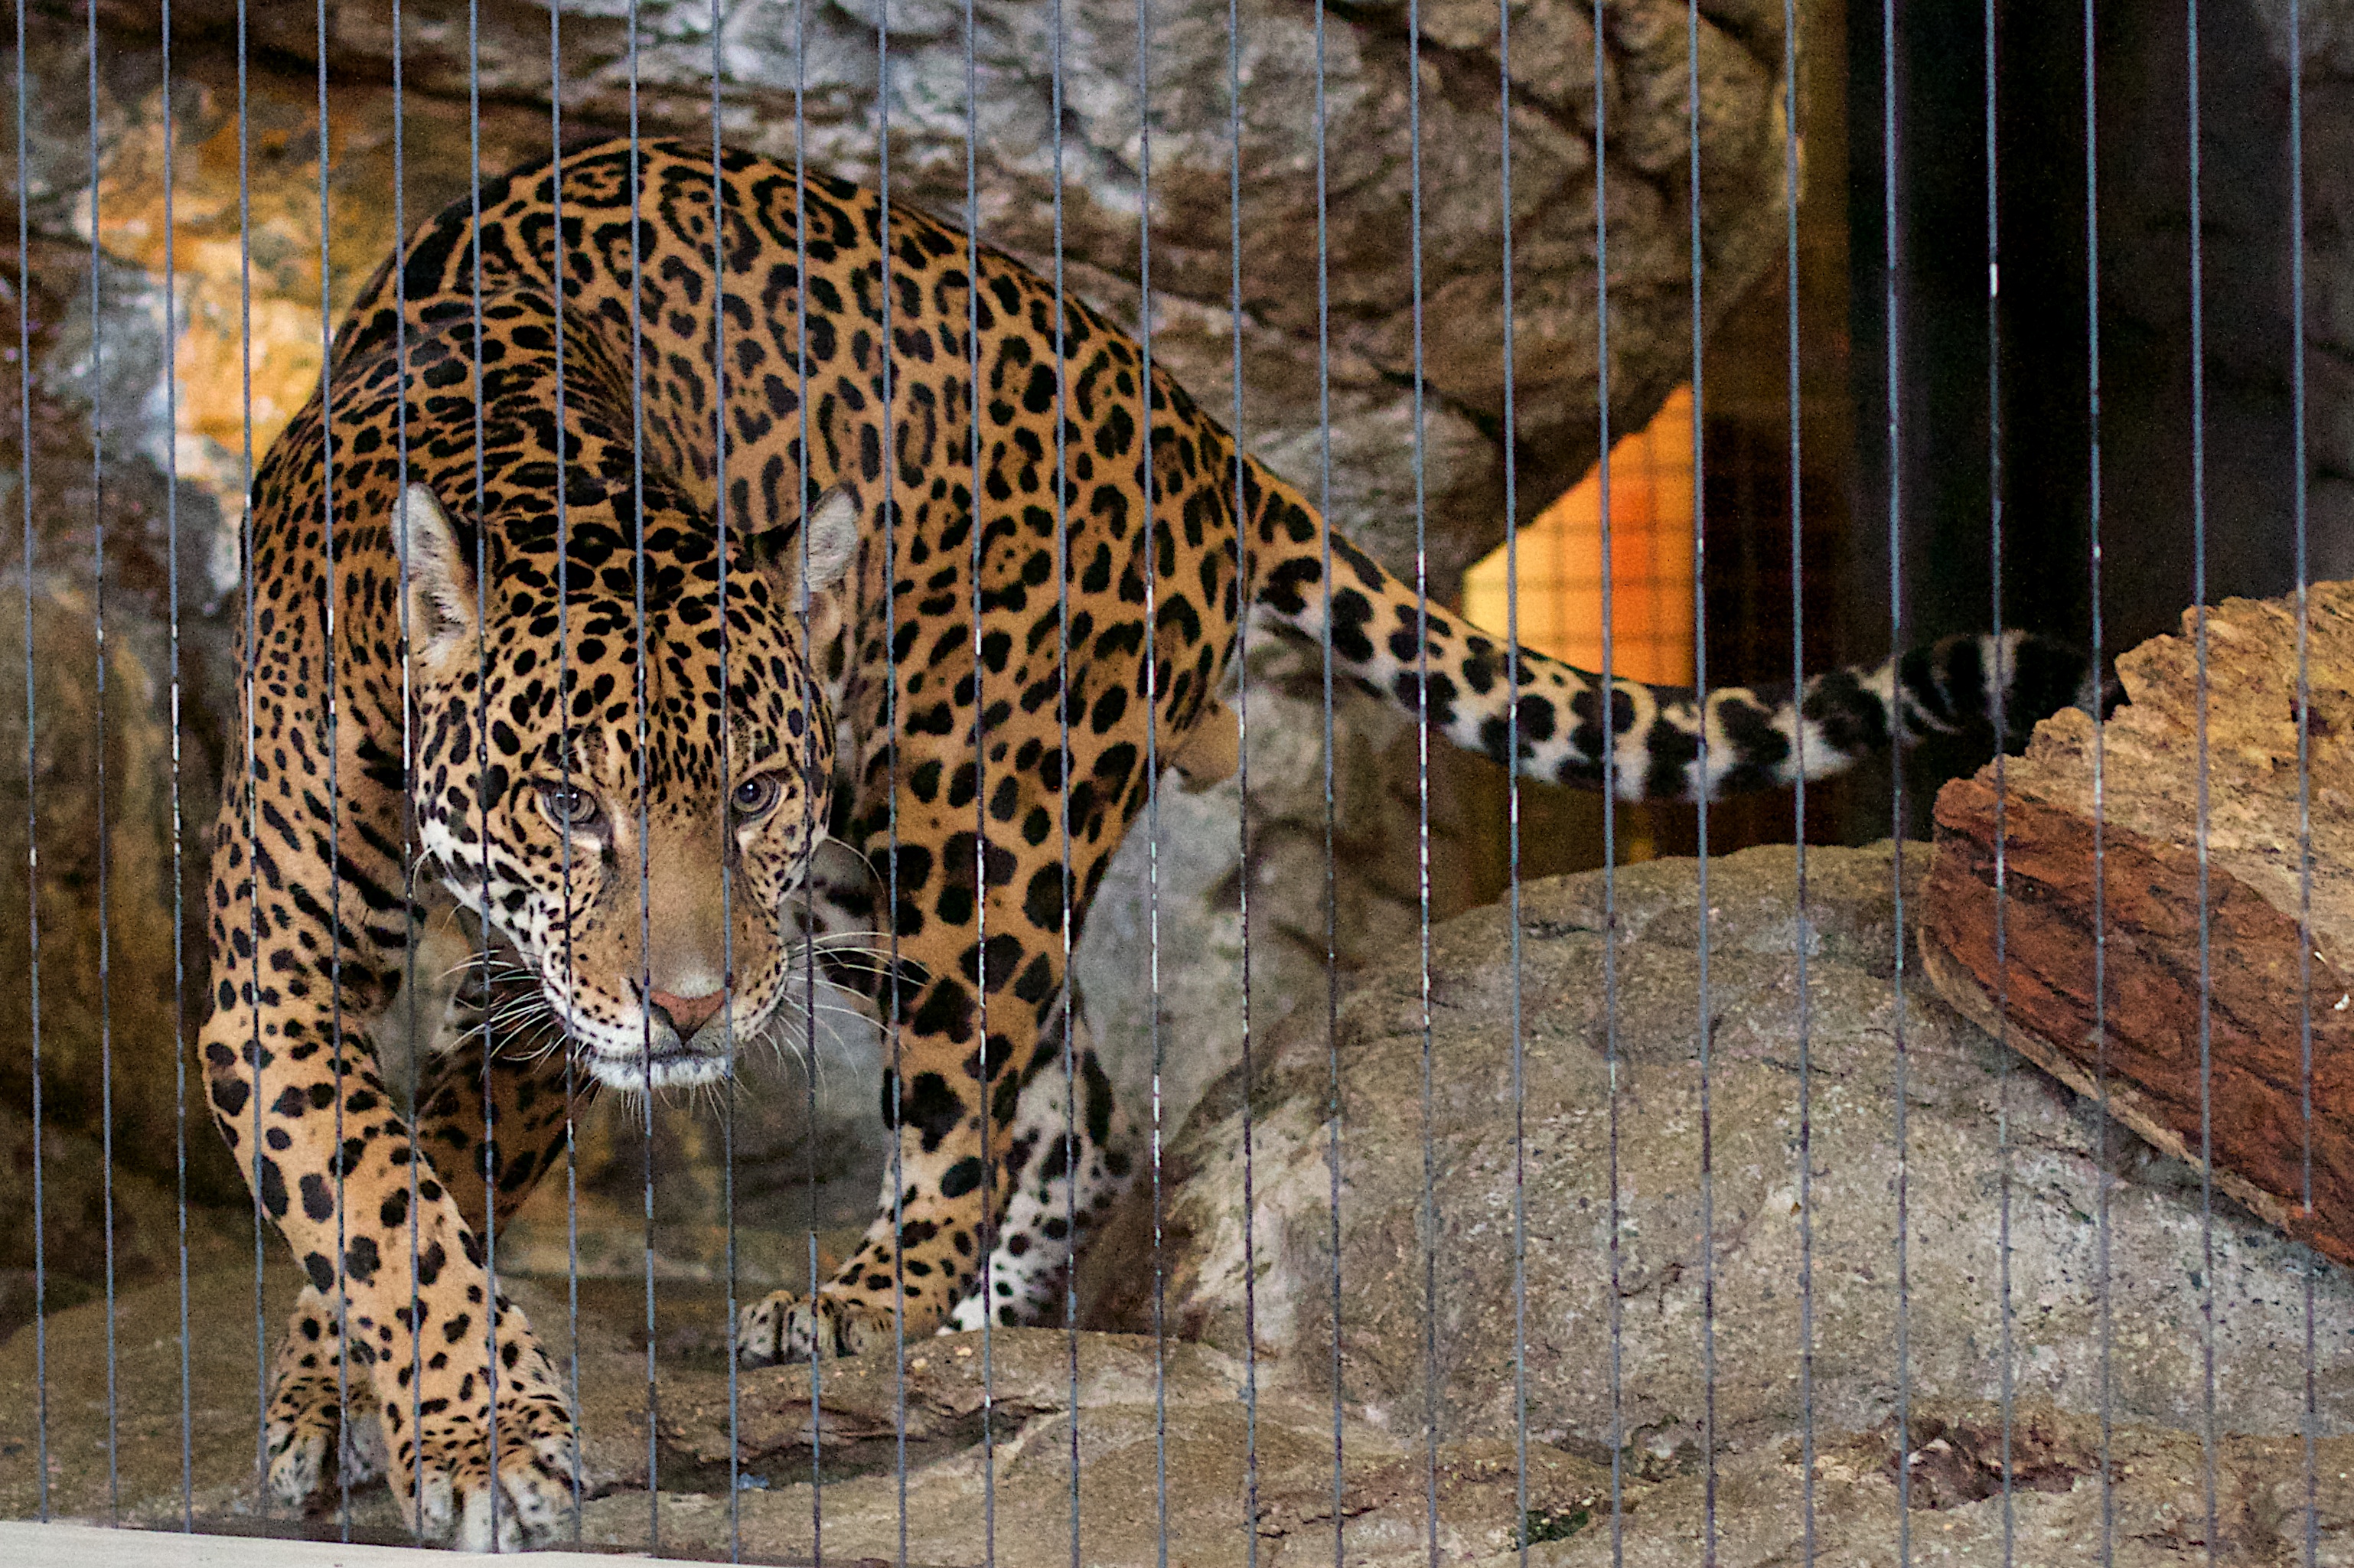
wildlife, zoo, mammal, fauna, leopard, jaguar, ocelot, big cats, cat like mammal